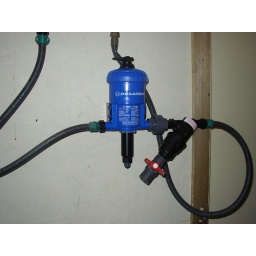
D25RE2 in a pig house 2